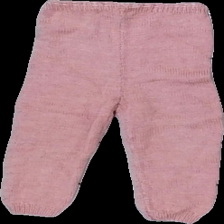
View: back
Type: Trousers
Category: Children
Brand: Missing
Colors: Pink
Material: 63% acrylic 37% wool
Cut: Regular
Season: All
Damage location: bottom left
Damage 2 location: bottom left
Damage 3 location: top right
Price range: 50-100
Recommended usage: Reuse
Description: rosa stickade byxor
Comment: egengjord